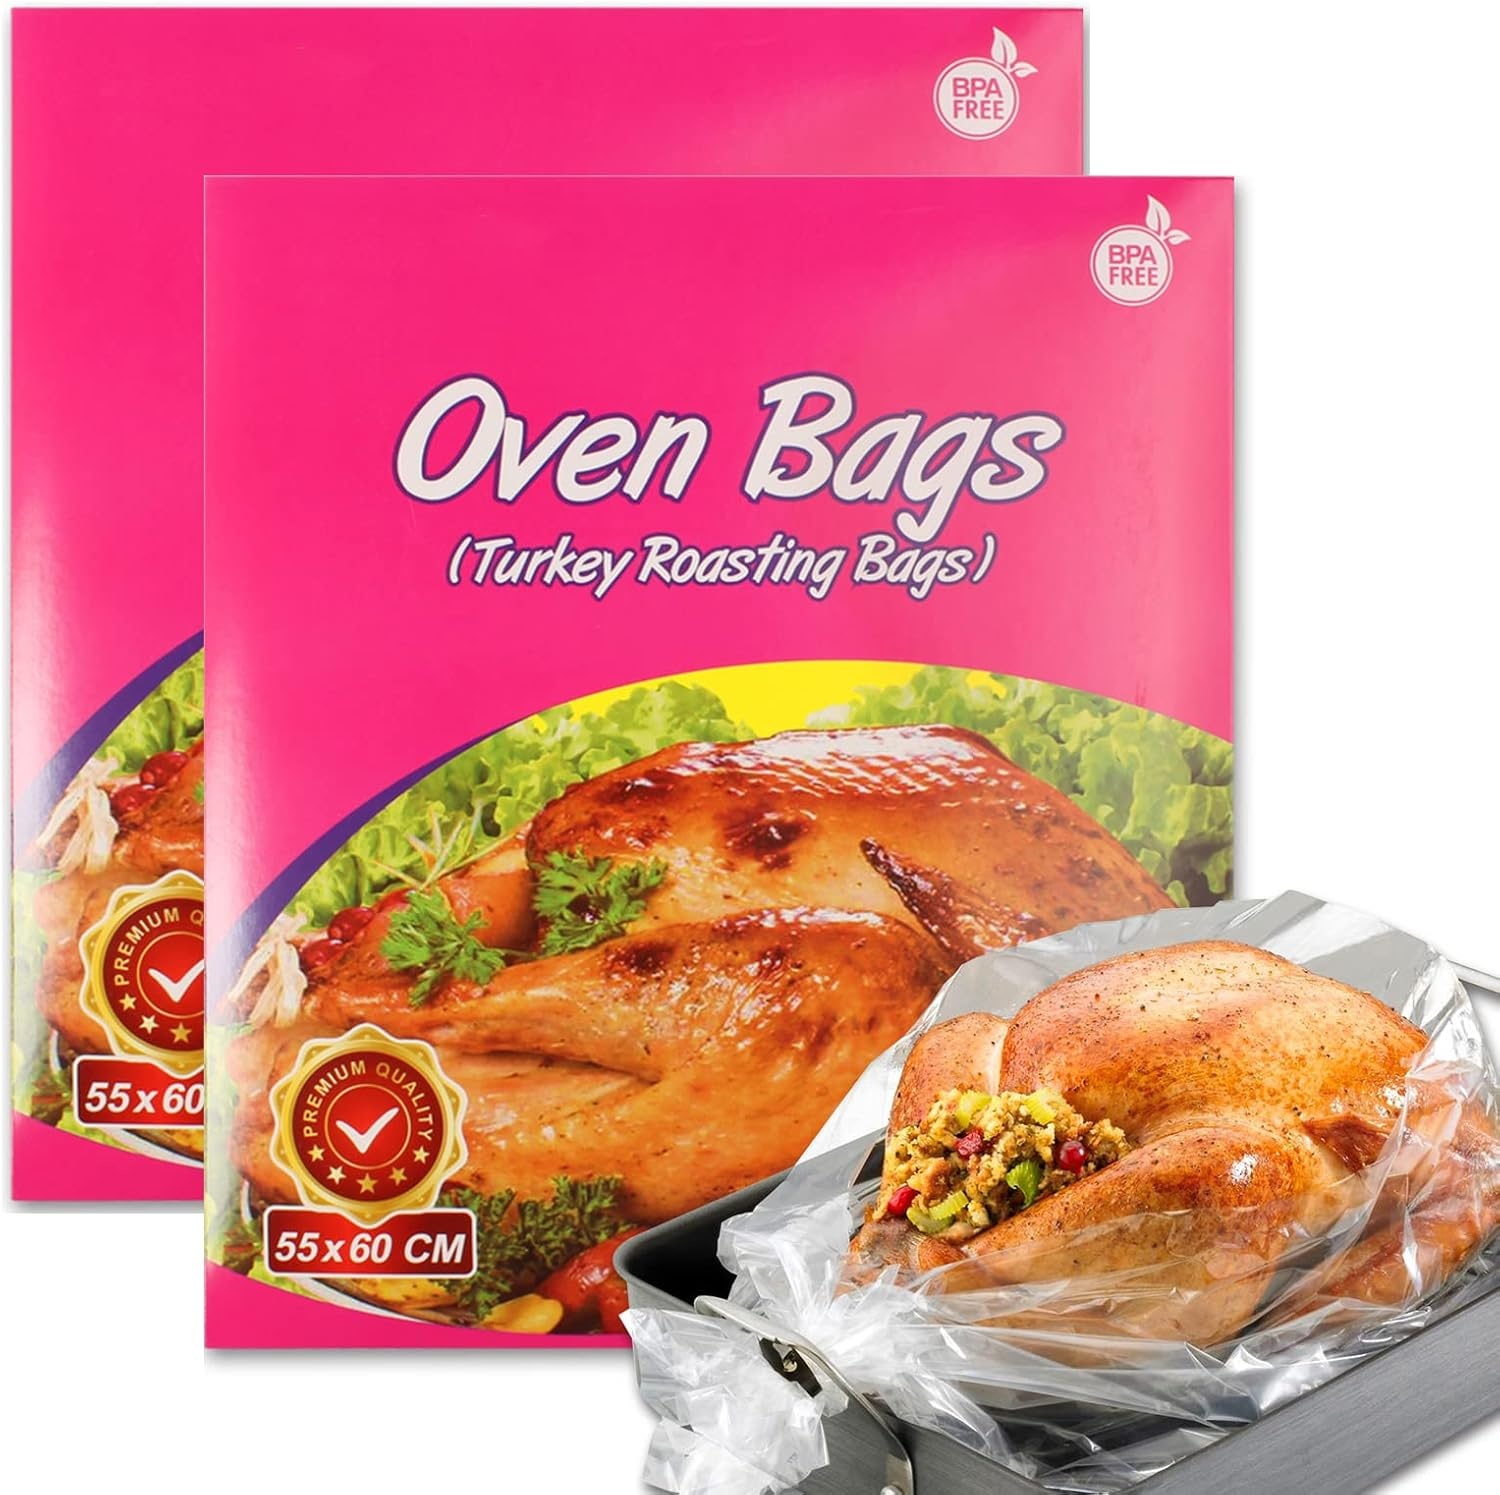
20 Counts Oven Bags Turkey Size | Large Oven Bag for Thangkgiving Day Turkey Roasting Cooking-2 Pack
Overview Brand : OOFLAYE Material : Polyester Capacity : 4989.51 Grams Product Dimensions : 22"W x 24"H Closure Type : Twist Tie Number of Items : 20 Special Feature : Sturdy Shape : Rectangular Color : Clear Item Weight : 200 Grams About this item TURKEY OVEN BAGS: These oven bags are suitable for turkey, chicken, meat poultry, fish, seafood, rice and vegetables. They work for roasting, cooking, microwaving, and re-heating everything listed above, with resistance to high temperatures, ensuring safety when cooking Free To Use - Your turkey roasting bags was made from food-grade materials which are BPA-free,ensuring safety during cooking.Just enjoy your delicious food. Best and Simplest Way To Cook - The cooking bags keep the food from drying up. Your roasting bags reduce cooking time and keep Turkey/beef/chicken/pork/vegetable much more succulent.Basically no clean up. Large Size Oven Bags - Your oven bags are suitable for cooking a large turkey with all the other ingredients you like with large capacity-each measuring 22-inches by 24-inches and can hold up to 11-pounds of food. Delicious From now on- Your sturdy oven bags can retain natural food moisture and flavors ,I believe you will like them, if you have any doubts, please contact us, we will give you the best service to solve your problems.
Brand: OOFLAYE
Category: Home & Garden > Kitchen & Dining > Kitchen Tools & Utensils > Oven Bags